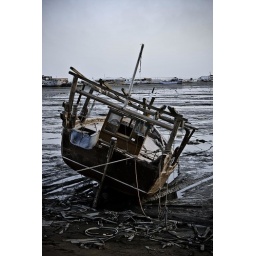
yea.. sitting in a cafe with my book on my lap.. can't study.. and don't want to..